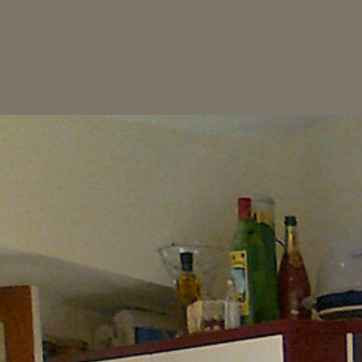
Material: painted